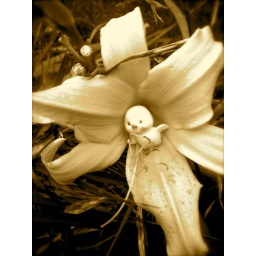
sepia toned photo with plastic duck in day lily